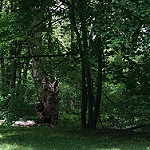
Label: forest